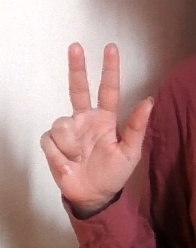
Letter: al